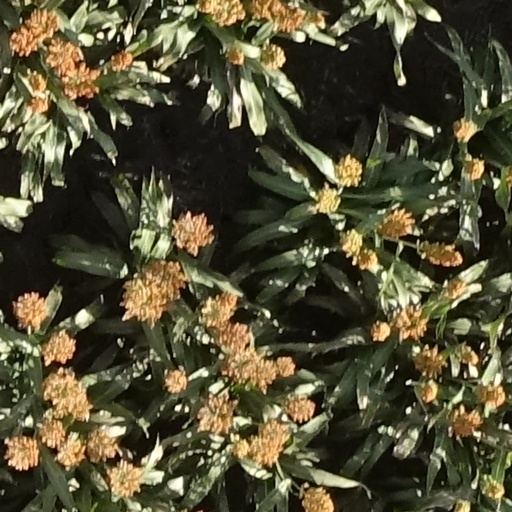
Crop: sorghum